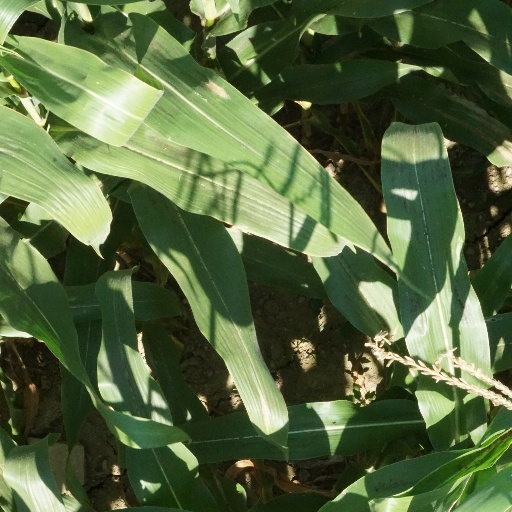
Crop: maize; corn